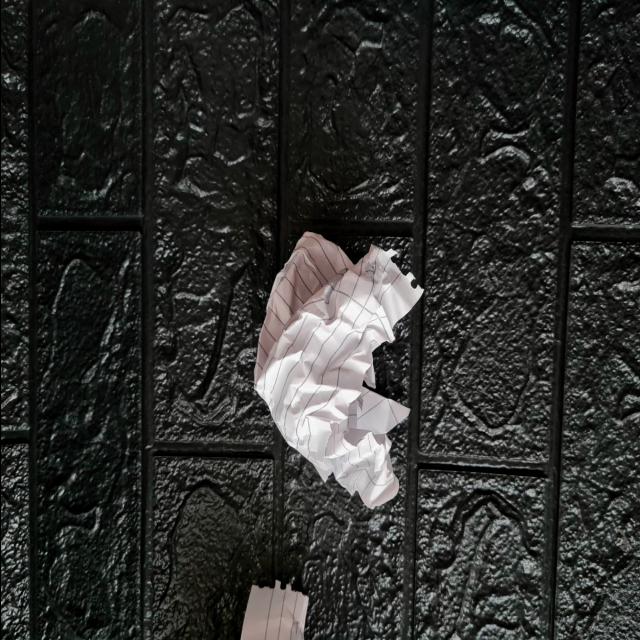
Label: tissues